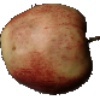
Label: Apple Red 3